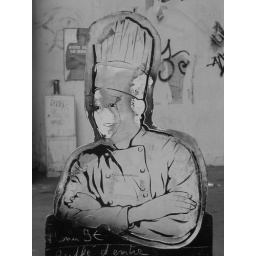
i love how the sign blends into the wall grafitti in the background.